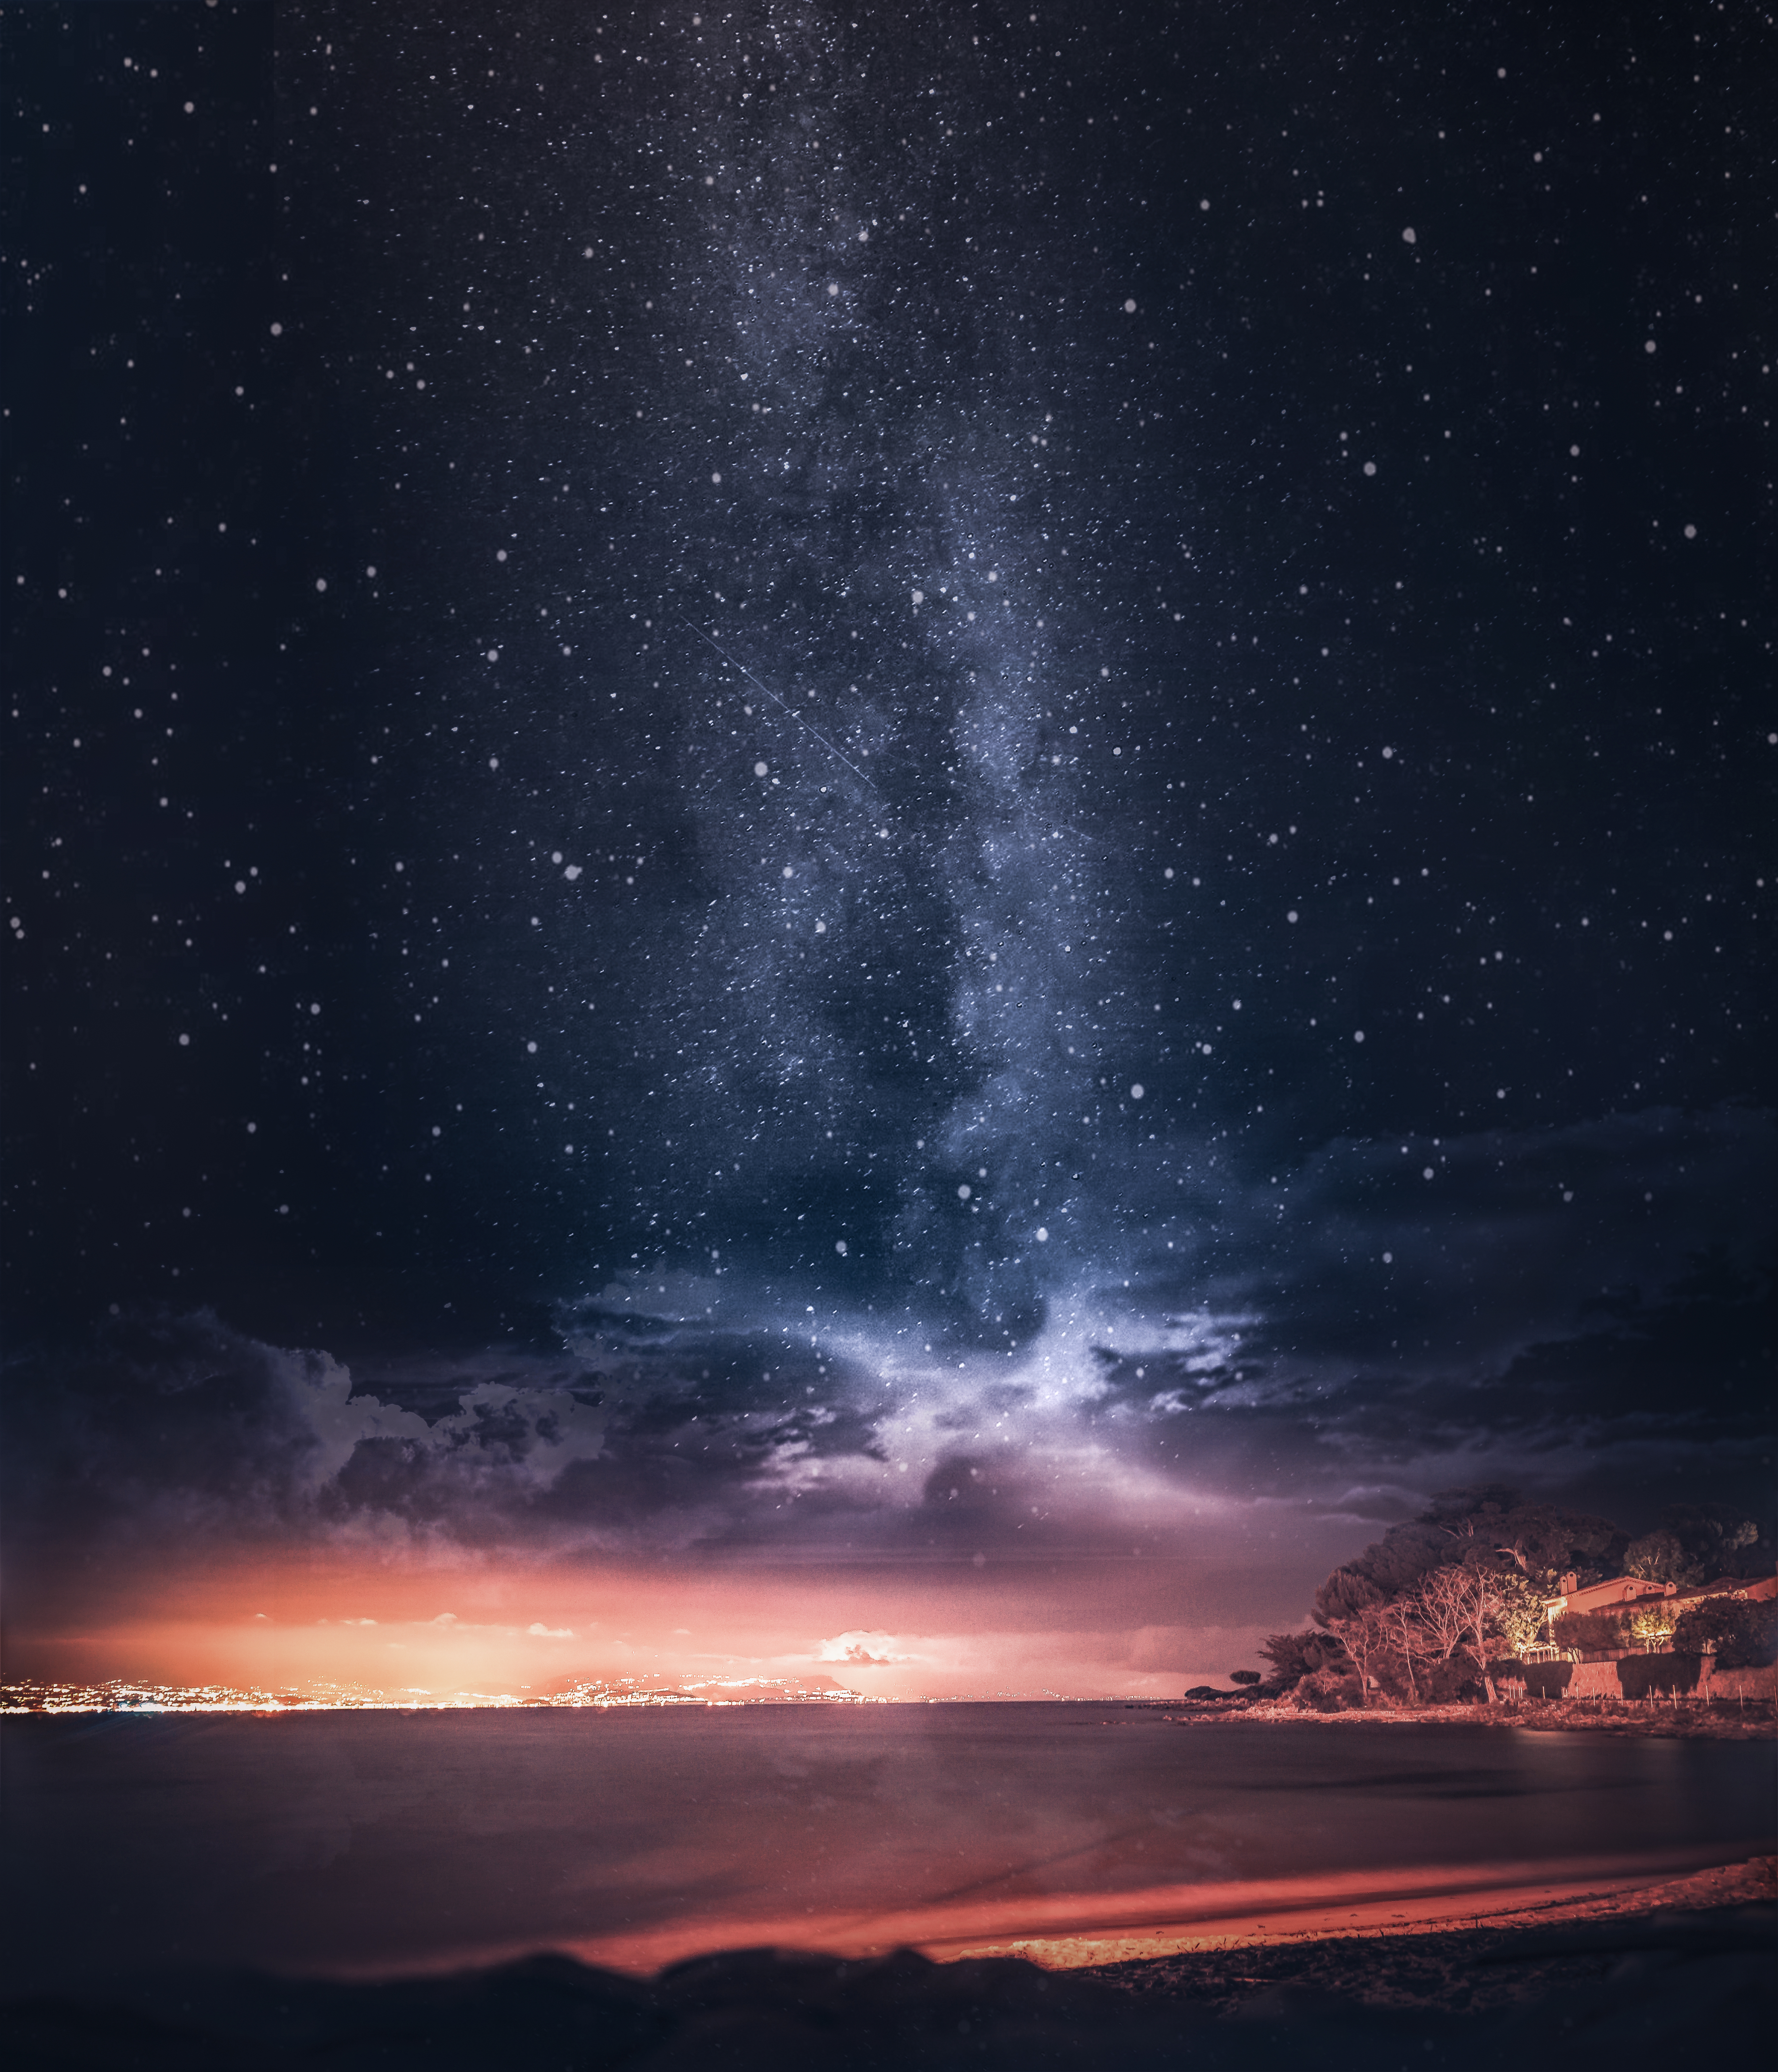
milkywaypics, beach, astronomie, france, sky, nature, atmosphere, atmosphere of earth, astronomical object, geological phenomenon, night, outer space, phenomenon, horizon, galaxy, universe, darkness, star, space, dawn, computer wallpaper, astronomy, meteorological phenomenon, midnight, landscape, cloud, evening